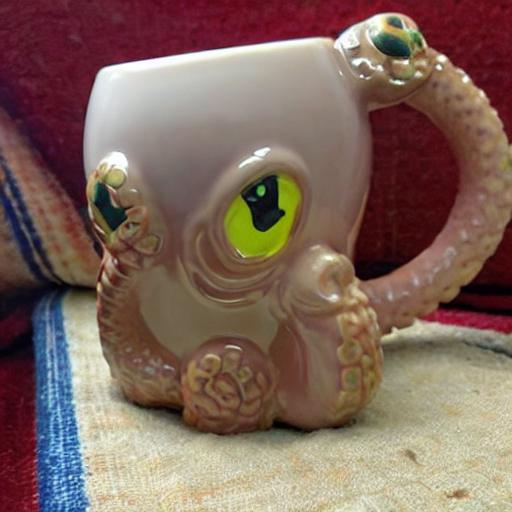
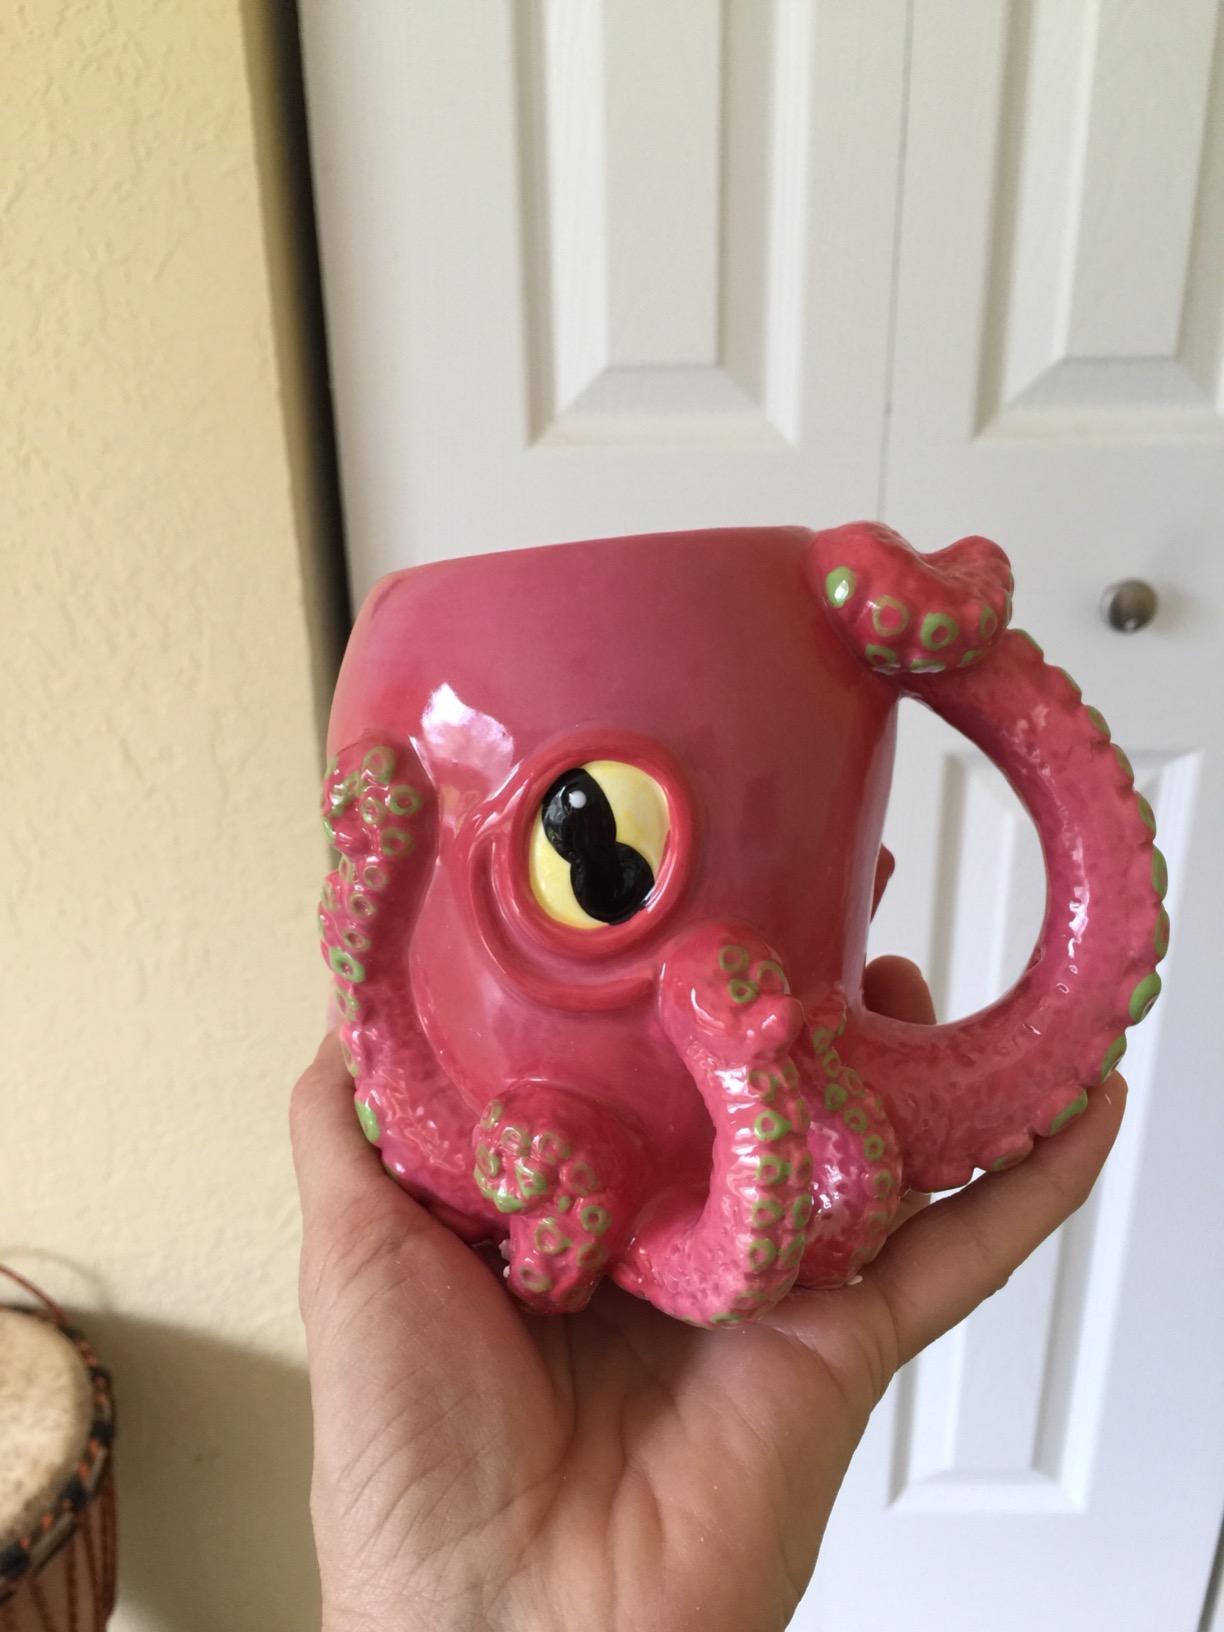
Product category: items_mug
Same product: no